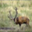
Label: deer